811th Cadet Squadron New Mexico Civil Air Patrol

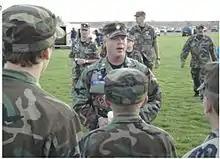
Maj. William Fitzpatrick of the LBJ Middle School Cadet Squadron briefs New Mexico Wing cadets on the final day of the wing's first-ever hot air balloon clinic at Balloon Fiesta Park in Albuquerque.

In June 2016, the balloon Phoenix was retired when it could no longer pass its annual airworthiness inspection. In the 18 months of operating with New Mexico Wing and starting the New Mexico Balloon Program, it produced five lighter than air pilots. Since Phoenix was retired, there was a need to find a replacement to continue the program. In October 2016, an order was placed with Lindstrand Balloons USA to build a custom envelope to replace the retired envelope of Phoenix.